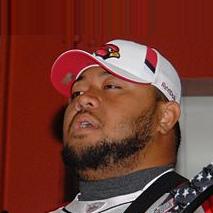
Age: 25